Domestic canary

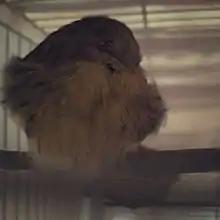
Sleeping canary

Given proper housing and care, a canary's lifespan ranges from 7 to 12, or 10 to 15 years. Typically, the domestic canary is kept as a cage and aviary bird. The cage is placed in a well-lit place, but not in the sun (unless in winter), not on a window, and not in a draft. It enjoys some year-round sun, although in some warm regions it can die if kept in sunny areas without filtered shade. It should be wide enough to allow them to jump and fly around. The bottom of the cage should be cleaned regularly to prevent disease. Canaries can be housed together in an aviary during their resting period outside of the breeding season. They regularly require a water dish for bathing themselves, and need their nails clipped after once in a while, although with extra care to prevent injury. Toys provide mental and physical stimulation: canaries enjoy mirrors, bells that make sound, leather straps and swings and ladders. Colour-bred canaries may have specific care requirements like diet to preserve their plumage colours annually. The quality and activity of singing, reproduction, and longevity of the bird depend on the correct maintenance and care of the bird.